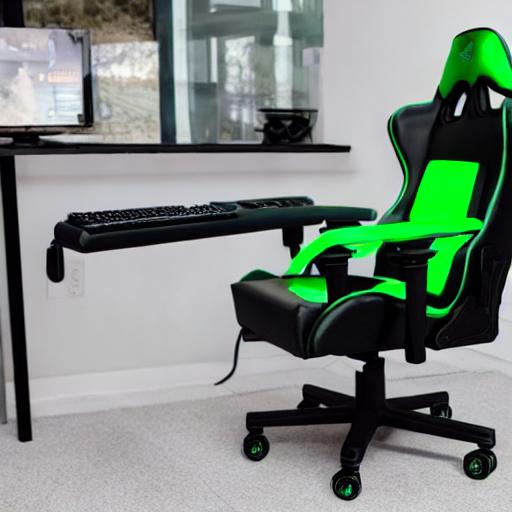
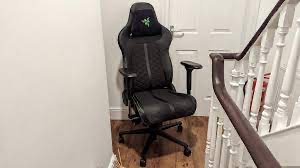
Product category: items_chair
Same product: no